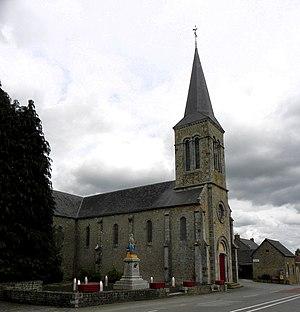
Église de l'Immaculée Conception de Hercé (53). façade principale et flanc ouest.
L'église de l'Immaculée-Conception est une église catholique située à Hercé, dans le département français de la Mayenne.
La liste des églises de la Mayenne recense de manière exhaustive les églises, cathédrale et basiliques situées dans le département français de la Mayenne.
Hercé est une commune française, située dans le département de la Mayenne en région Pays de la Loire, peuplée de 312 habitants.